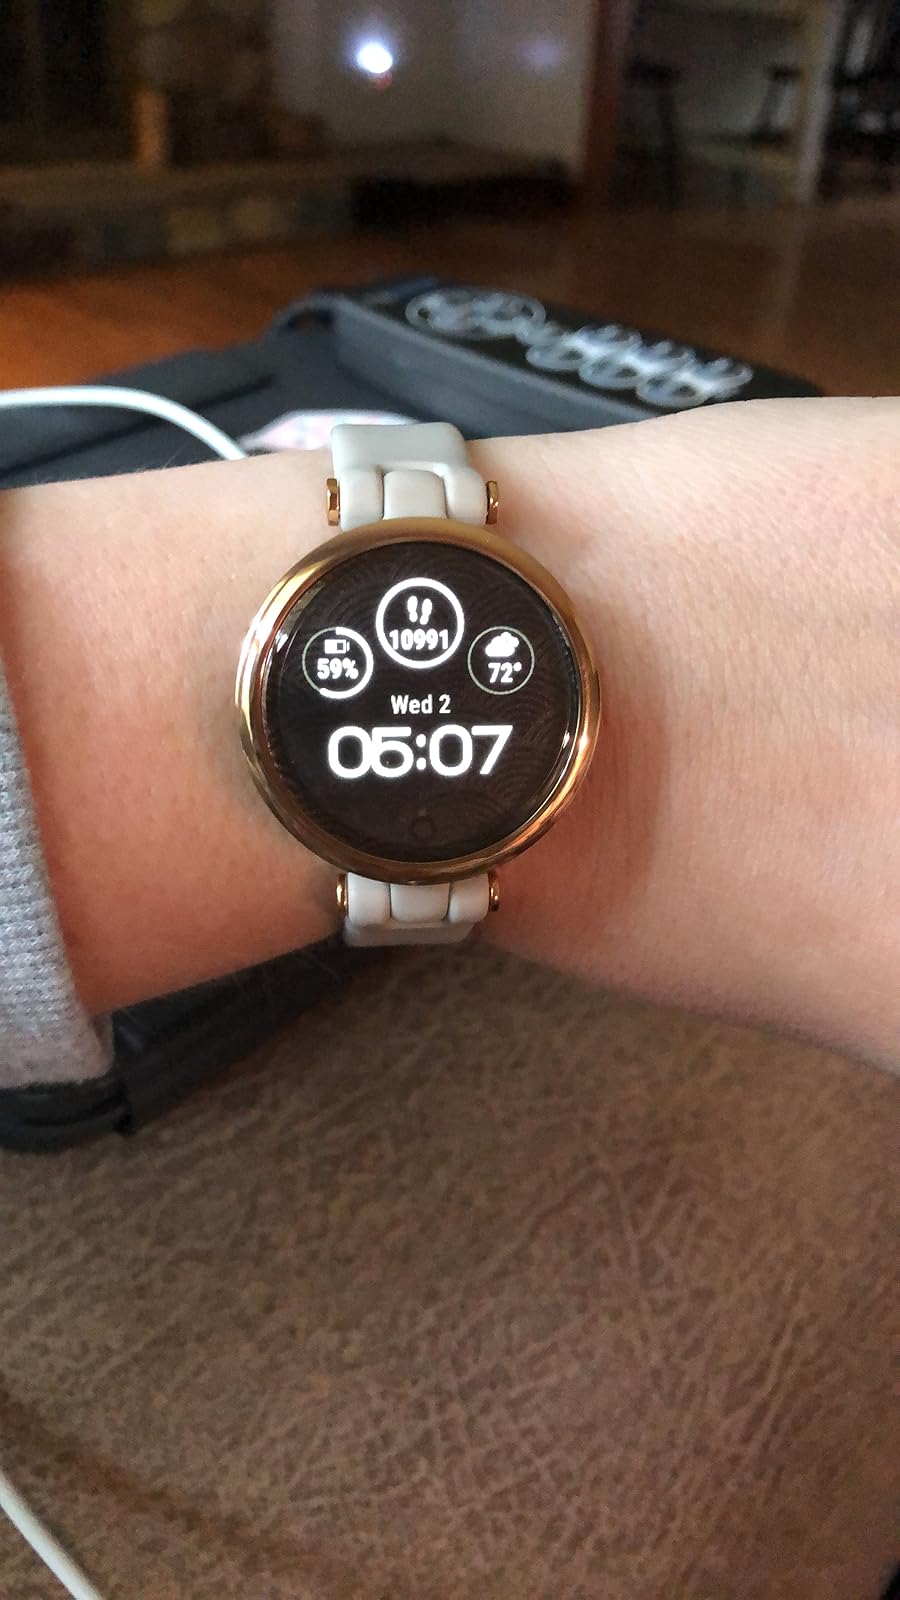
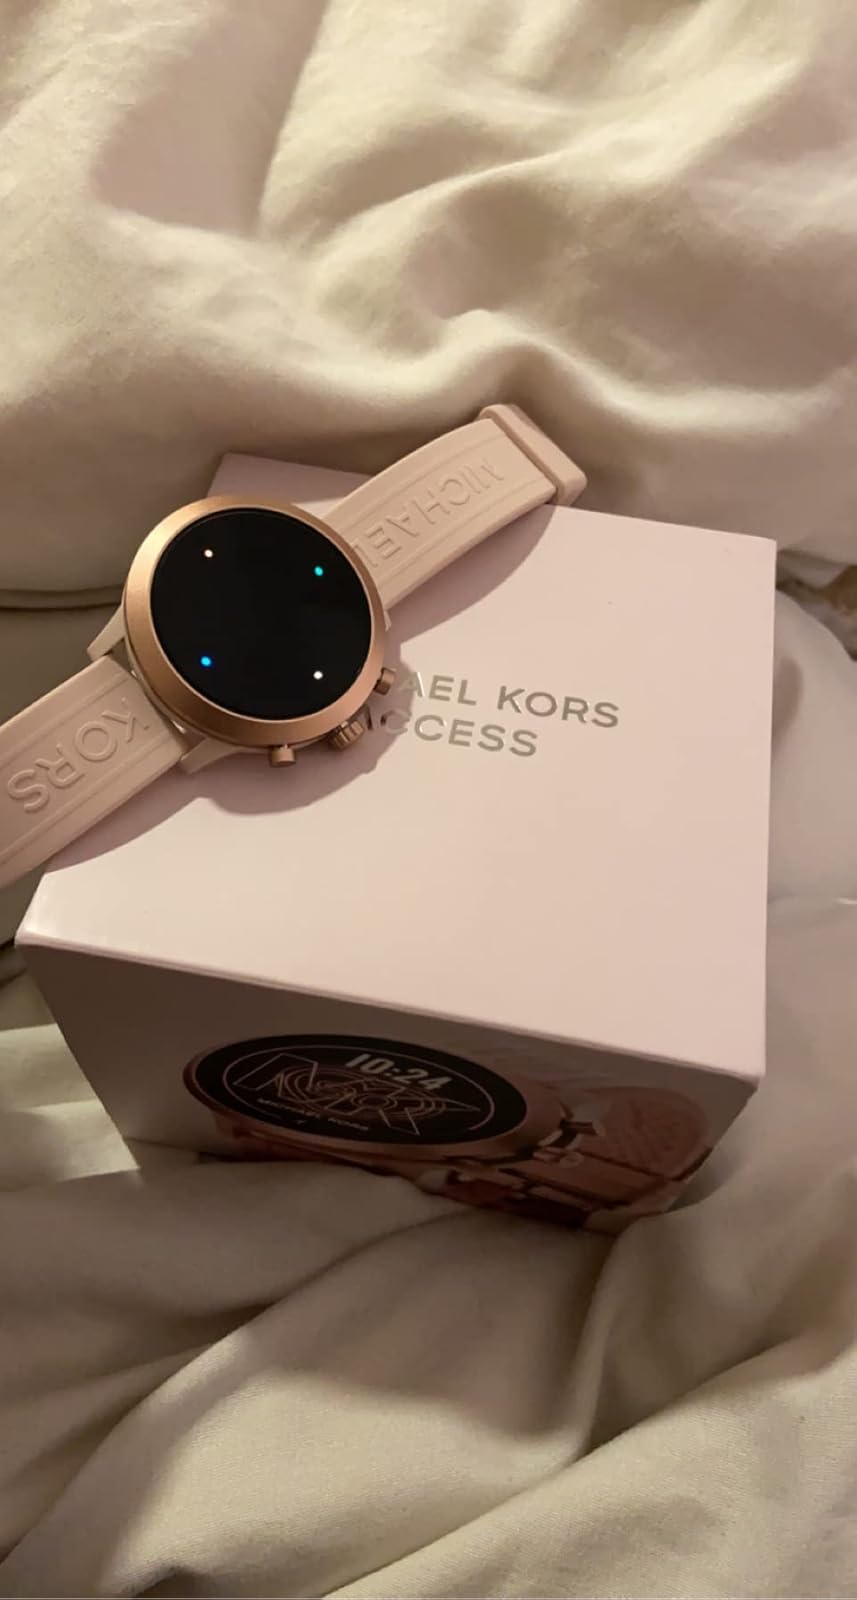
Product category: smartwatch
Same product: no